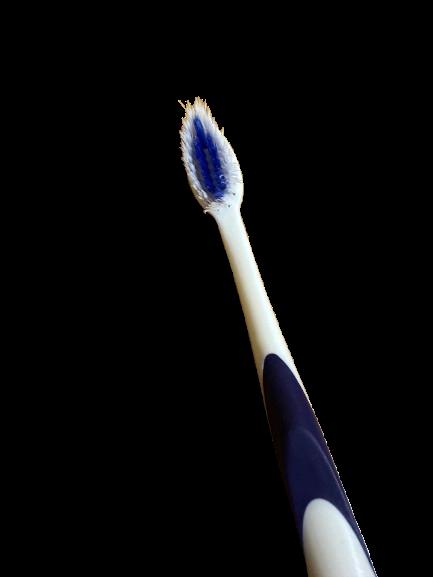
Waste category: trash